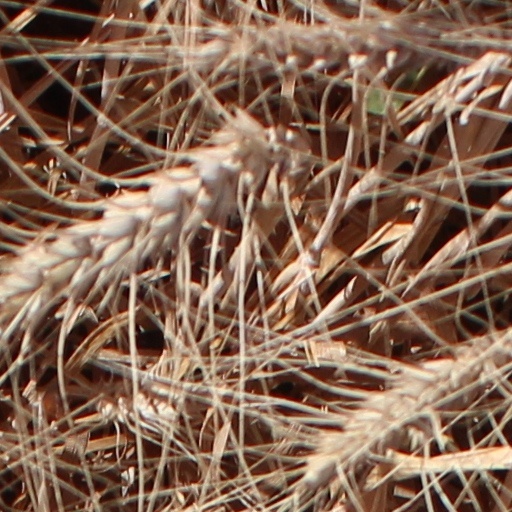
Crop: wheat